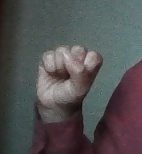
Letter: saad